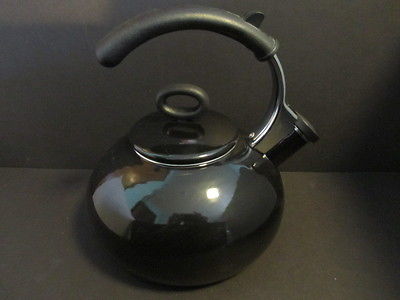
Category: kettle